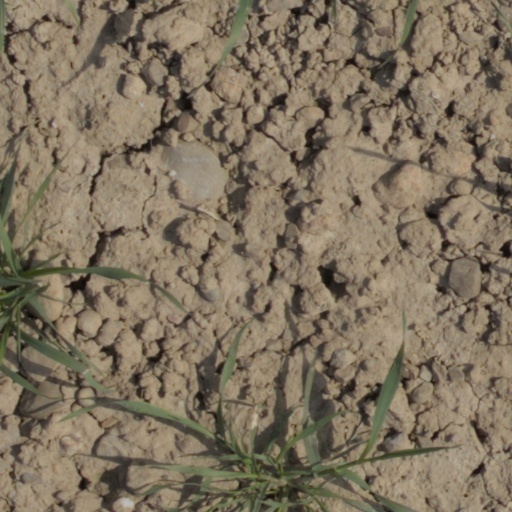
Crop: wheat